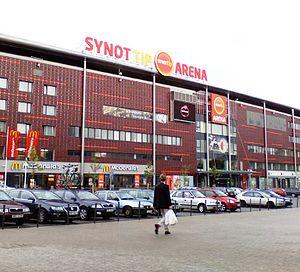
Vršovice est un quartier de Prague. Tout Vršovice se situe dans le district administratif de Prague 10. Vršovice est situé au sud-est du centre-ville. Il borde Vinohrady au nord, Nusle au sud-ouest, Michle au sud et Strašnice à l'est. Le nom est mentionné pour la première fois en 1088 dans le document fondateur du chapitre de Vyšehrad. En 1922, le quartier fut incorporé à la ville de Prague. Il compte 107 rues et 1 611 adresses et compte environ 38 700 habitants.